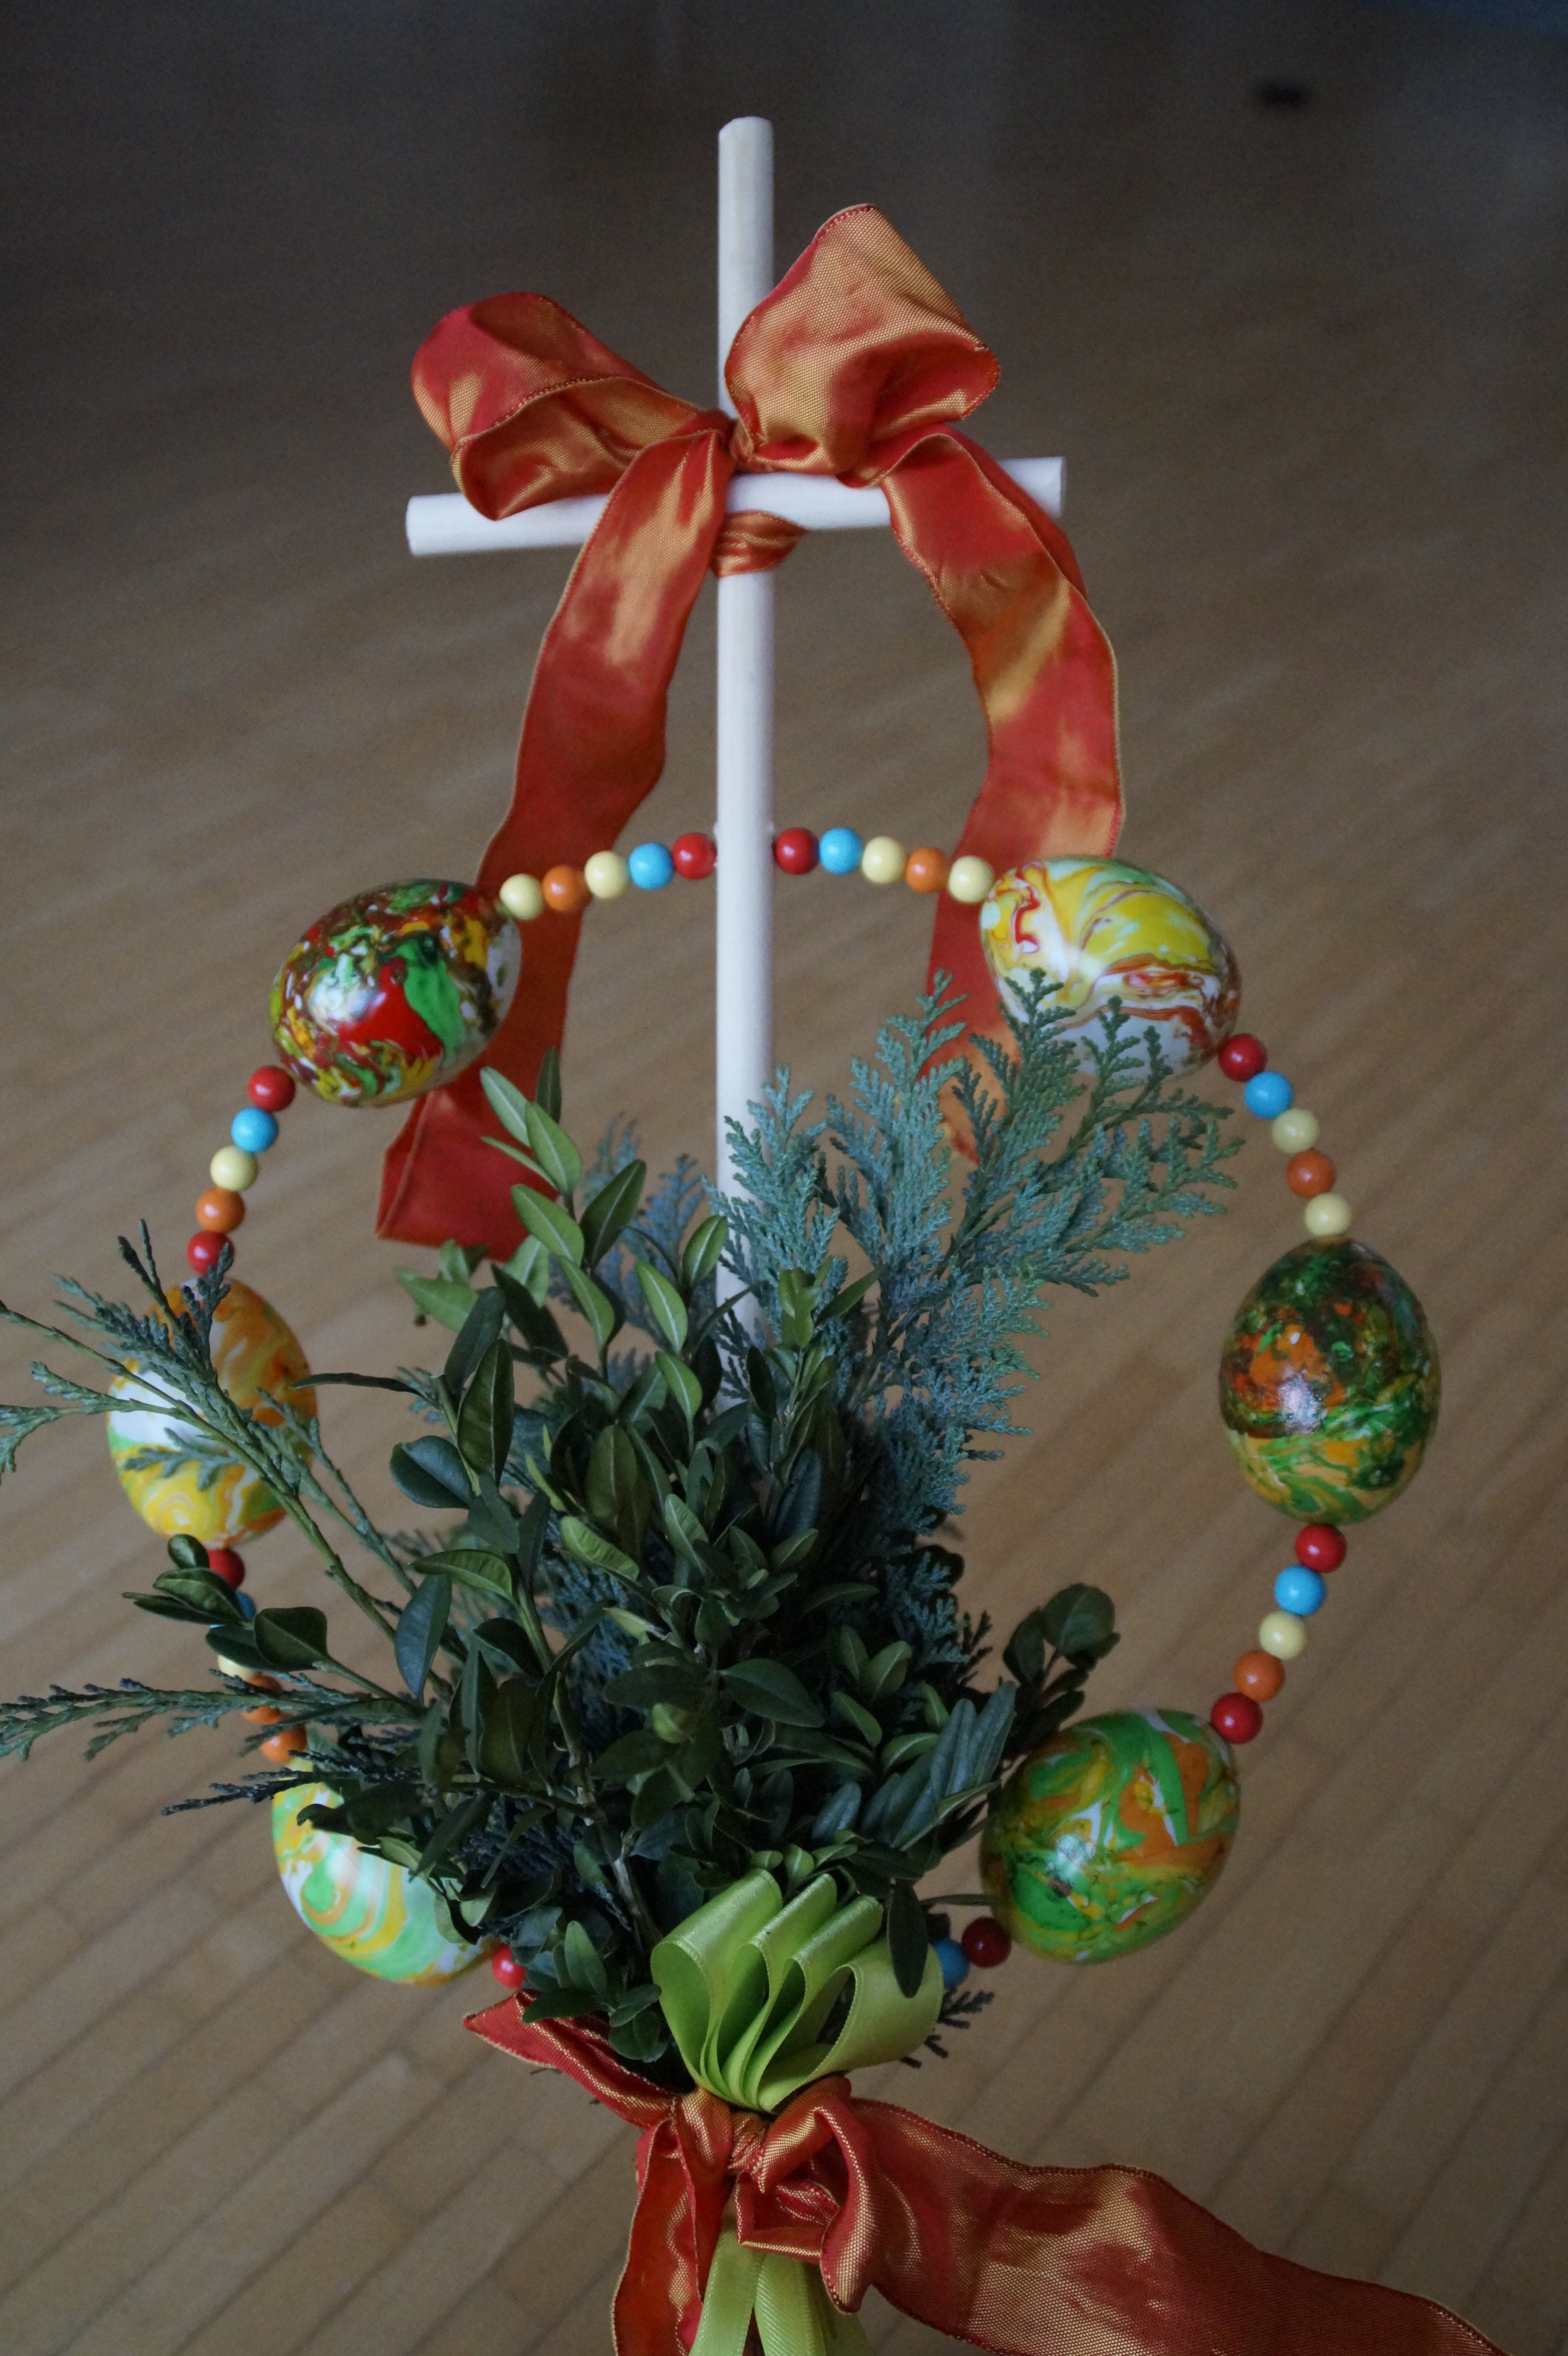
flower, food, spring, symbol, religion, cross, christian, christmas, christmas tree, egg, wreath, christmas decoration, religious, catholic, art, faith, christianity, easter, custom, palm trees, floristry, ritual, ord, dedicated to, customs, catholics, floral design, upper swabia, palm sunday, hand palm, flower arranging